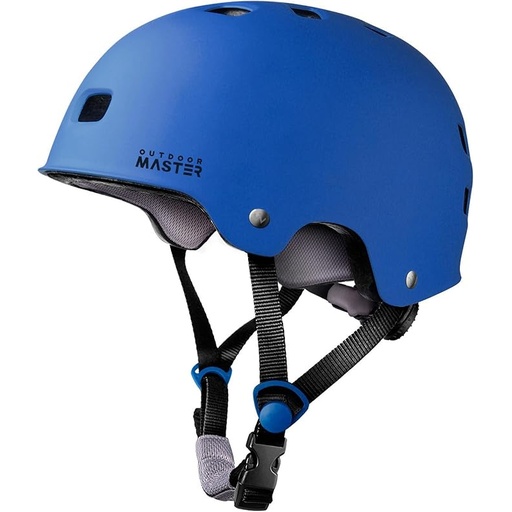
OutdoorMaster Skateboard Cycling Helmet - Two Removable Liners Ventilation Multi-Sport Scooter Roller Skate Inline Skating Rollerblading for Kids, Youth & Adults
Brand: OutdoorMaster
About This OutdoorMaster Skateboard Cycling Helmet - Two Removable Liners Ventilation Multi-Sport Scooter Roller Skate Inline Skating for Kids, Youth & Adults Durable: Built for both comfort and impact resistance with reinforced ABS shell & thickened shock-absorbing EPS core Extra Removable Lining: Skateboard helmet with two removable liner for different head sizes and easy to wash the sweat away A Helmet for Multi-Sport: Smooth Ventilation System helps to protect and enjoy skating, cycling, BMX, MTB and etc Double Adjustment: Well-attached & long-lasting adjustment dial and skin-friendly adjustable chin strap maximize the best fit and comfortable wearing How to Measure A Proper Helmet: To find the right size bike helmet, start by measuring your head circumference, wrap a flexible tape measure around the largest portion of your head about one inch above your eyebrows. Or, wrap a string around your head, then measure the length of string with a yardstick. Size Large is recommended if your size is between 21.3-22.8 inch (54 cm-58 cm). The recommended Age Grading: 5 Years and Older Overview Brand : OutdoorMaster Color : Deep Blue Age Range (Description) : Adult Size : X-Large Special Feature : adjustable
Category: Sporting Goods > Outdoor Recreation > Inline & Roller Skating > Inline & Roller Skating Protective Gear